The Kinks

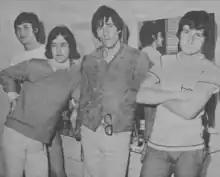
Promotional photograph taken in June1965 during the band's first US tour

The Kinks' first single was a cover of the Little Richard song "Long Tall Sally". A friend of the band, Bobby Graham, was recruited to play the drums on the recording. Graham would continue to occasionally substitute for Avory in the studio and he played on several of the Kinks' early singles, including the hits "You Really Got Me", "All Day and All of the Night" and "Tired of Waiting for You". Released in February 1964, "Long Tall Sally" was almost completely ignored, despite the publicity efforts of the band's managers. When the second single "You Still Want Me" failed to chart, Pye Records threatened to annul the group's contract unless their third single was a success.